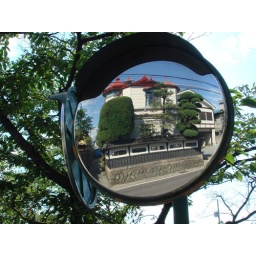
HOUSE in the road mirror